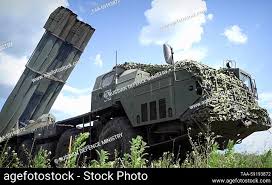
Label: Tornado